James M. Cook

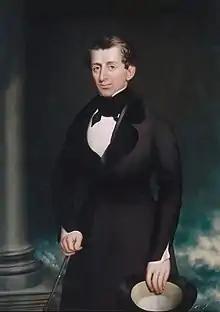
portrait by Nelson Cook

James Merrill Cook (November 19, 1807 in Ballston, Saratoga County, New York – April 12, 1868 in Saratoga, New York) was an American businessman, banker and politician.